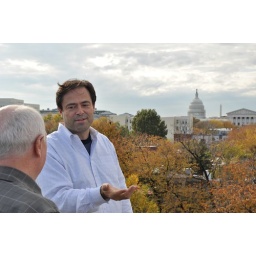
Mark Dever showing us the view from the roof of Capitol Hill Baptist, Washington DC. Yes, that's the Capitol building in the background.